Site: brandenburg
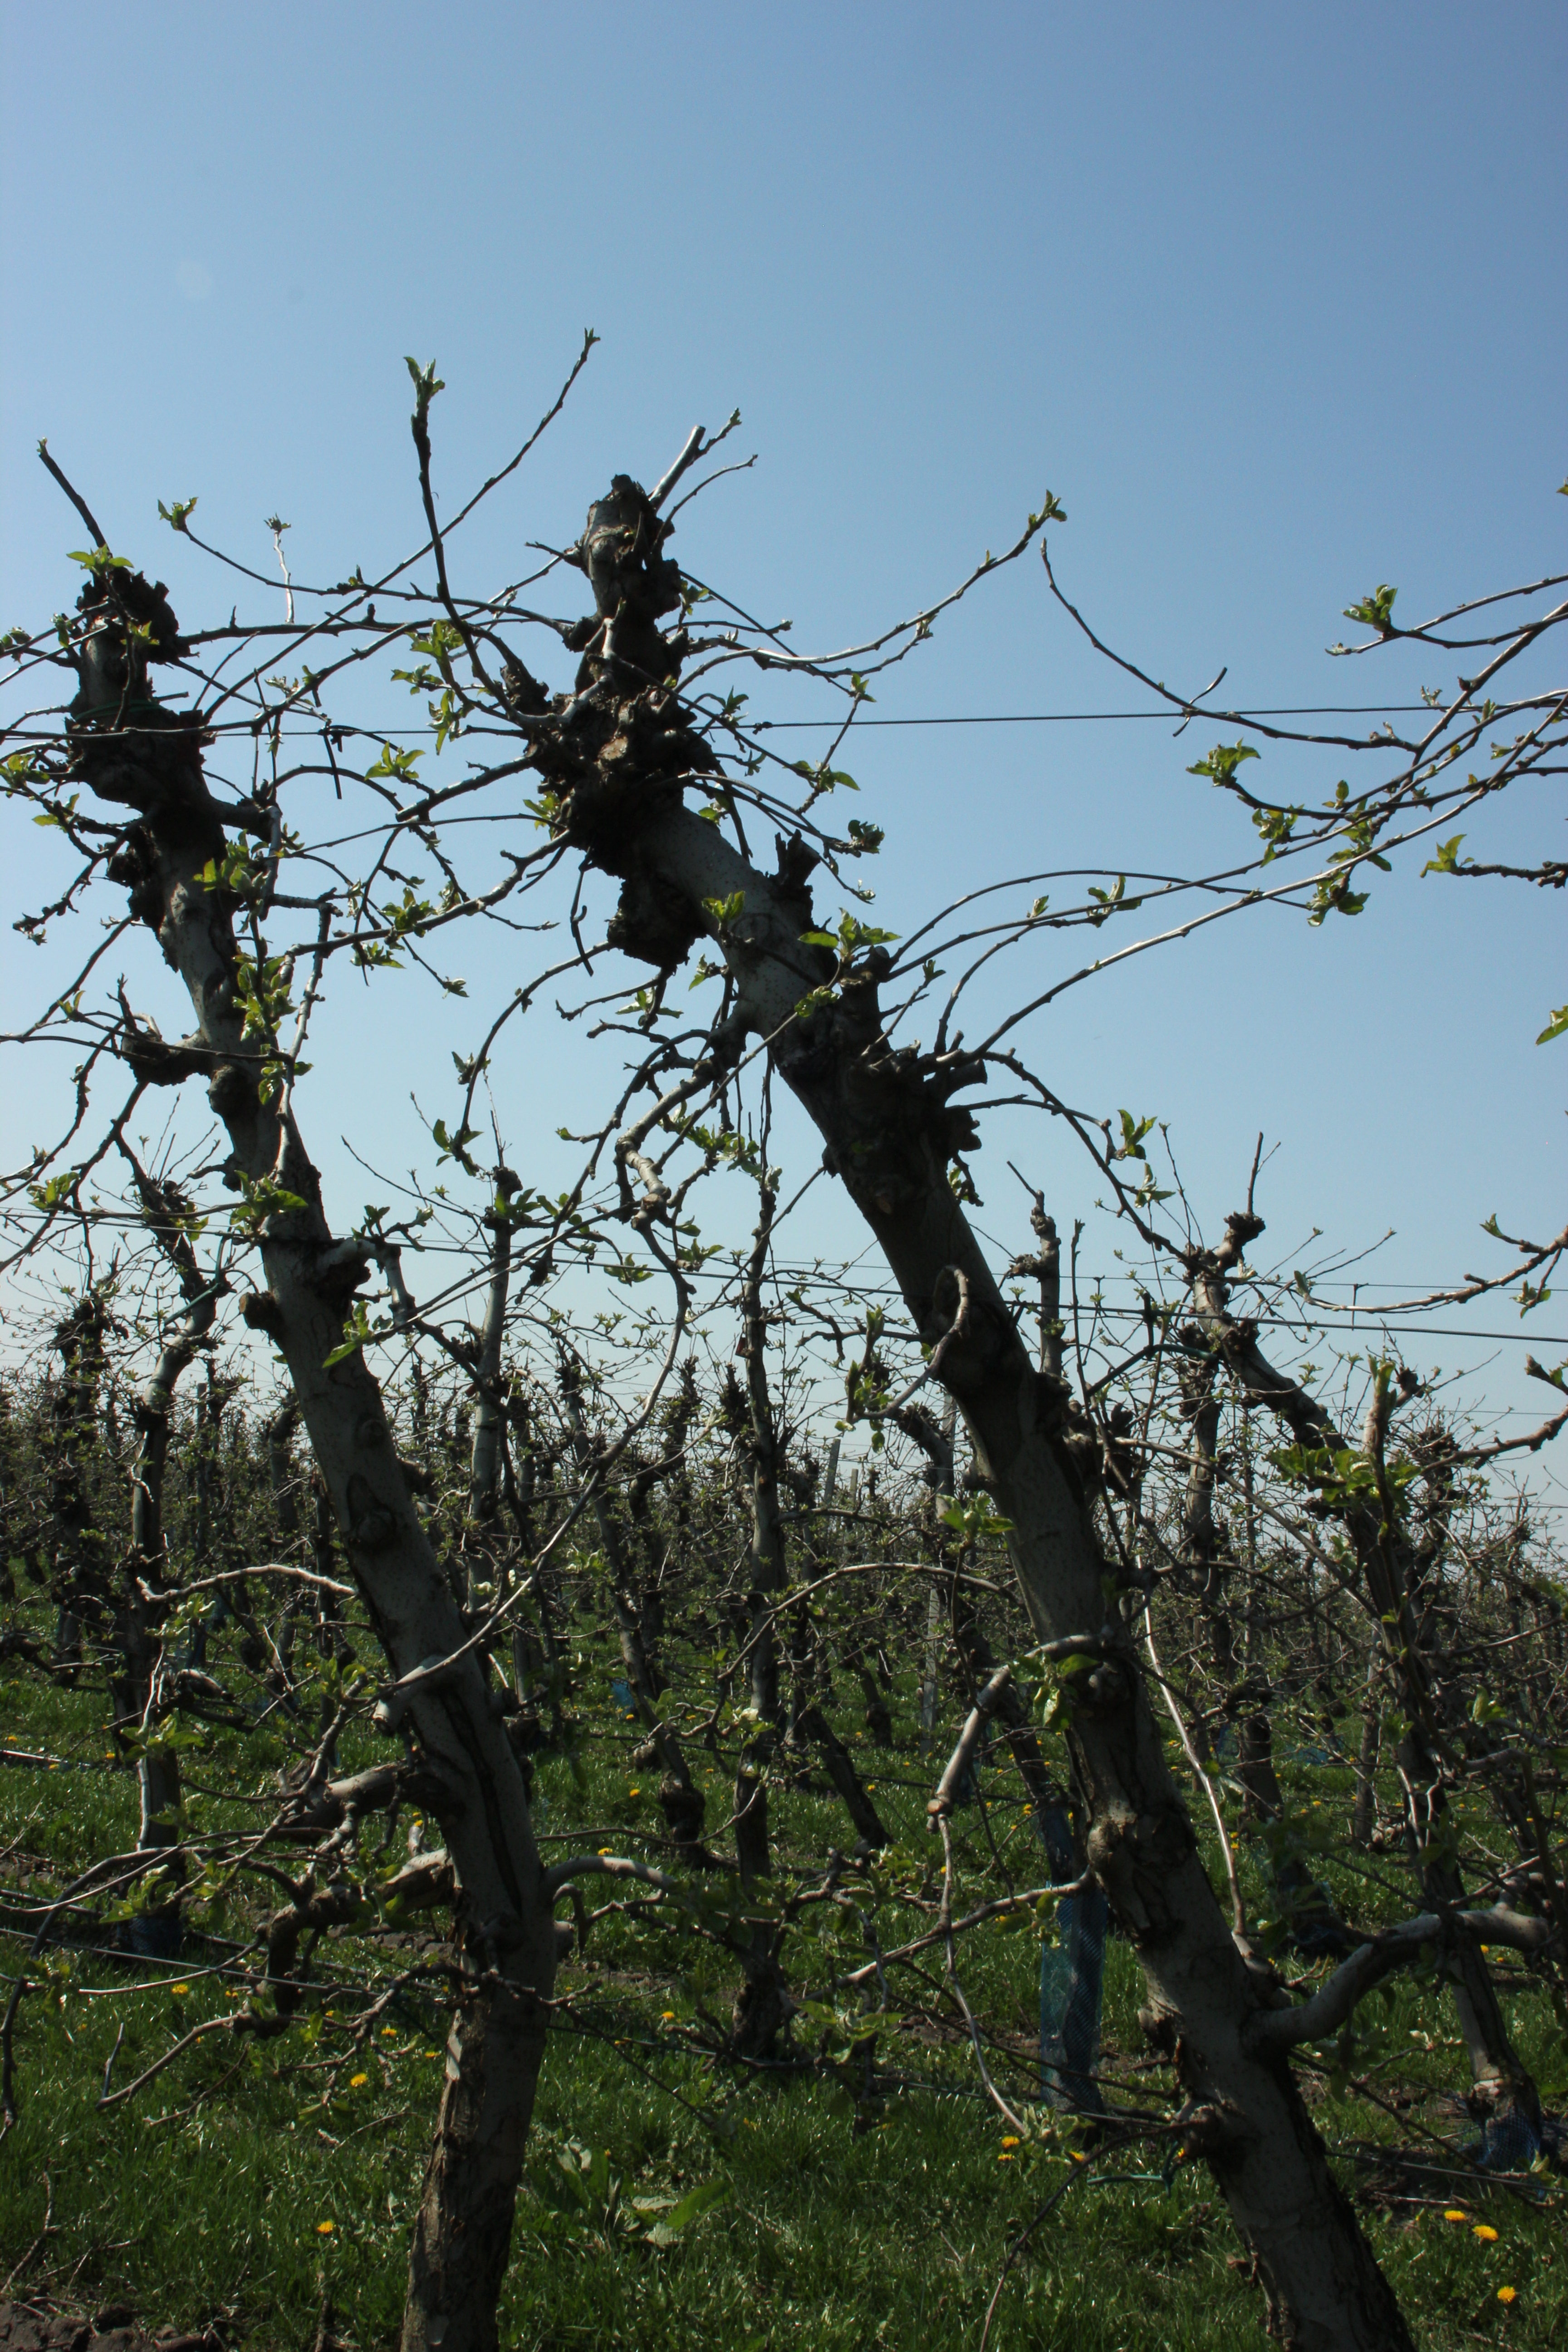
Growth stage (BBCH 56): Inflorescence emergence